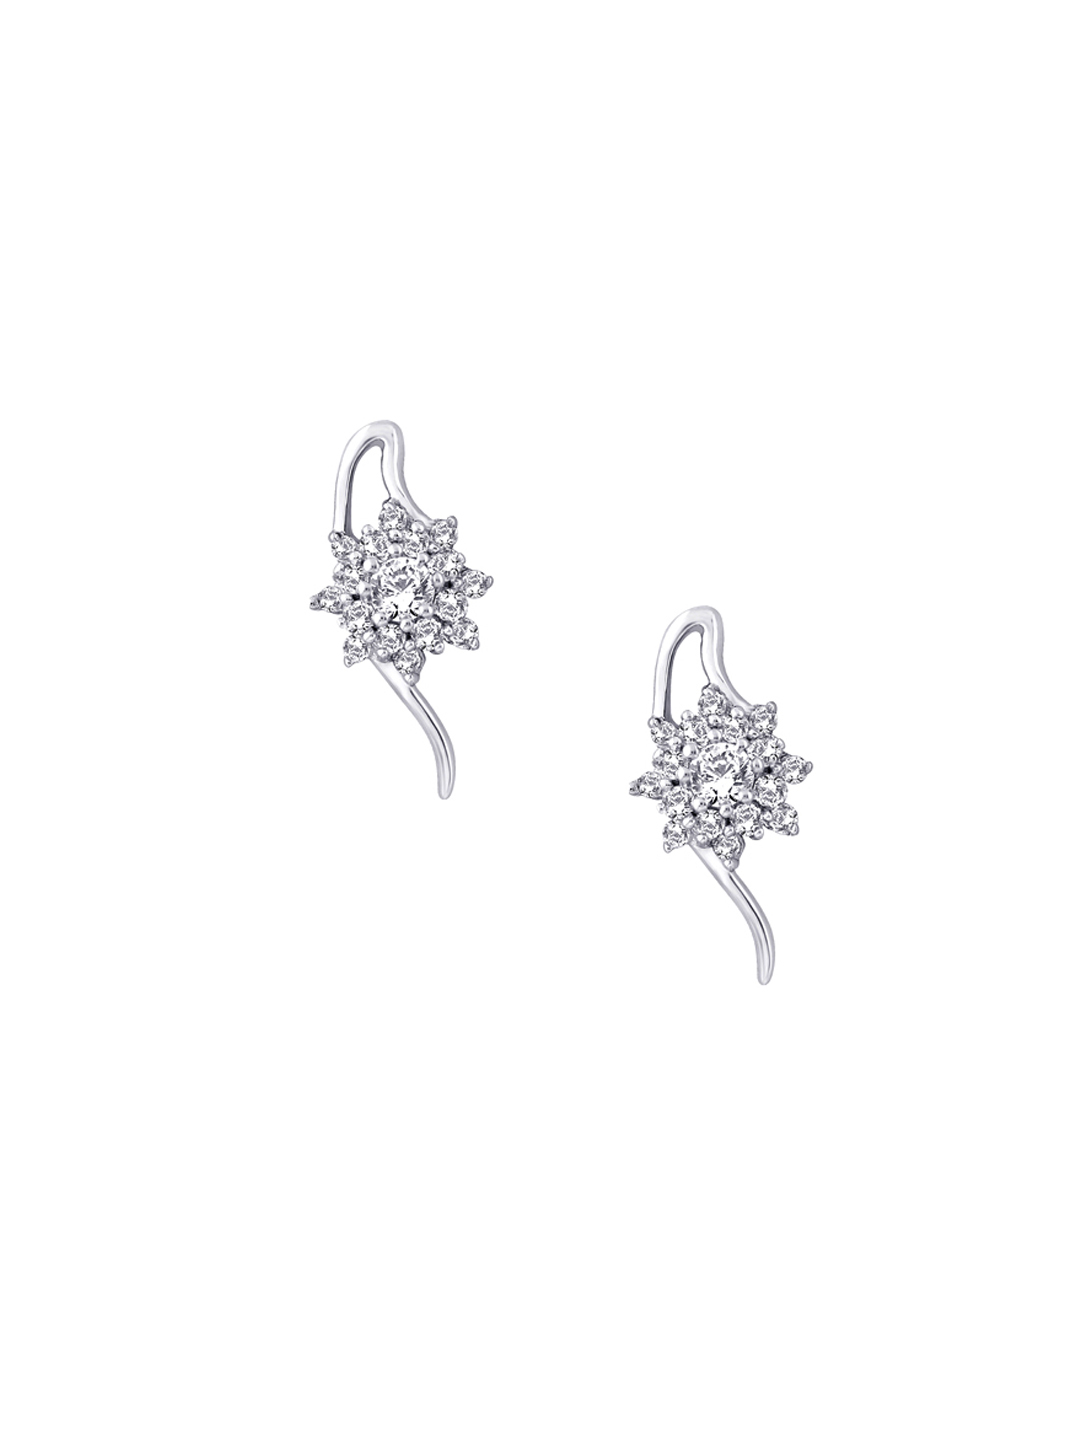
Lucera Women Silver Earrings
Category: Accessories / Jewellery / Earrings
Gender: Women
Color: Silver
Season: Summer 2012
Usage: Casual